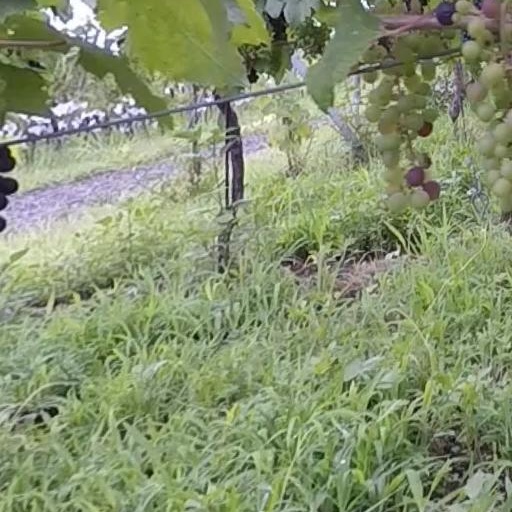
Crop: grape